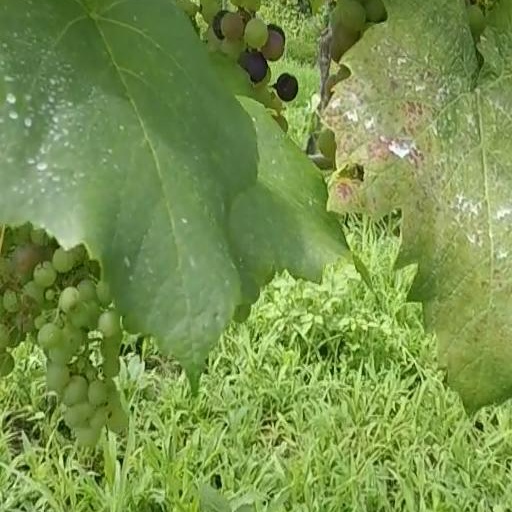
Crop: grape